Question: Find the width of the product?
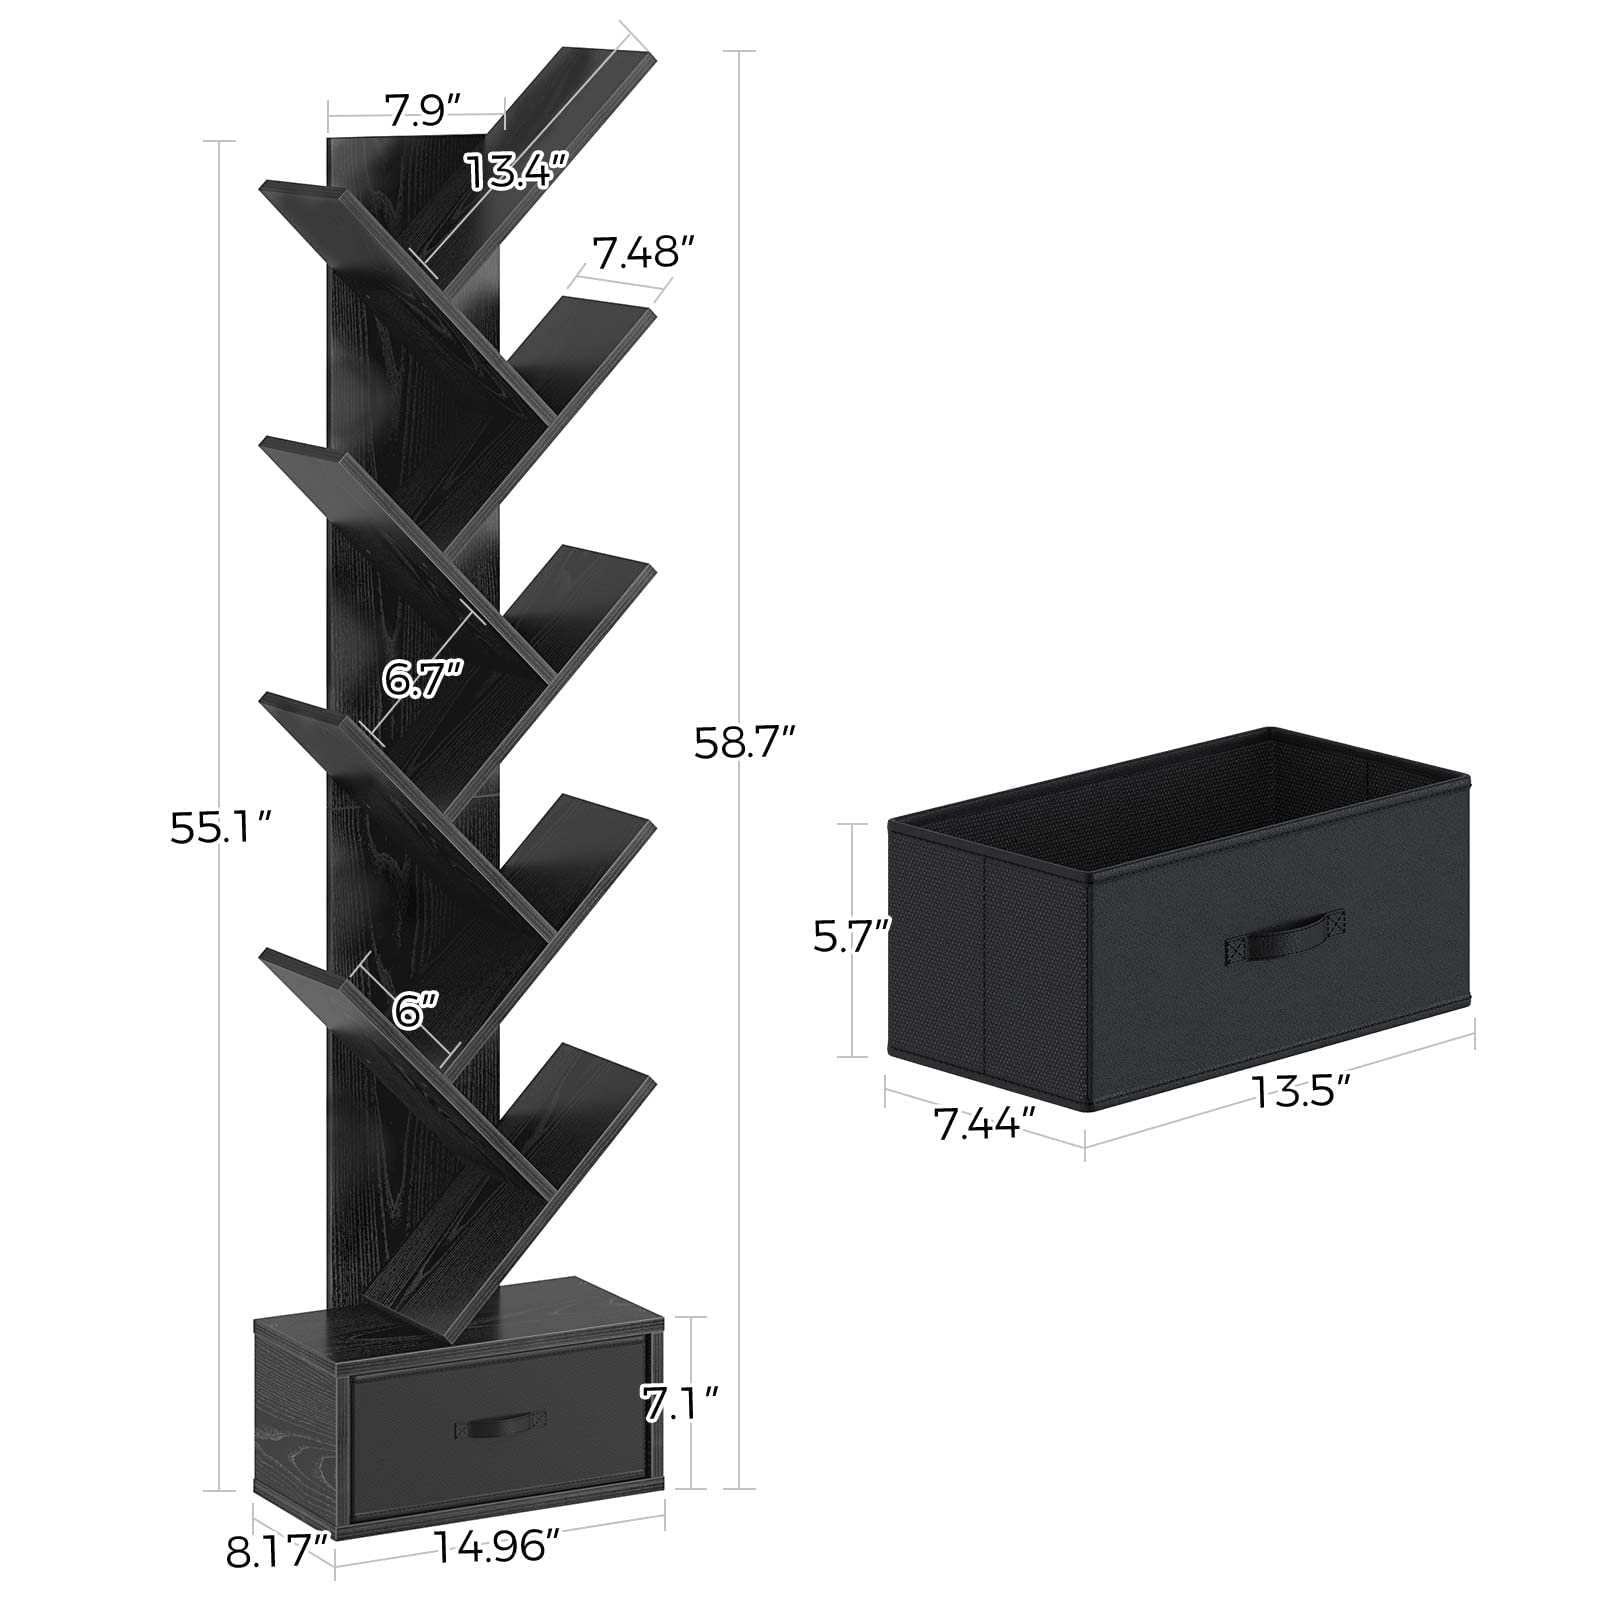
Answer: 14.96 inch